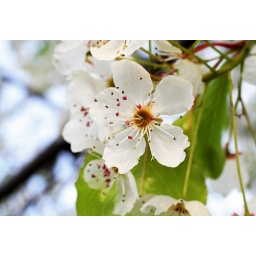
walking around my neighborhood and saw  a tree that was blooming.